International Space Station

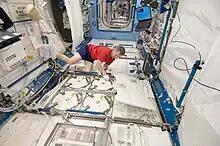
ISS crew member storing samples

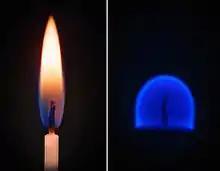
A comparison between the combustion of a candle on Earth (left) and in a free fall environment, such as that found on the ISS (right)

Researchers are investigating the effect of the station's near-weightless environment on the evolution, development, growth and internal processes of plants and animals. In response to some of the data, NASA wants to investigate microgravity's effects on the growth of three-dimensional, human-like tissues and the unusual protein crystals that can be formed in space.